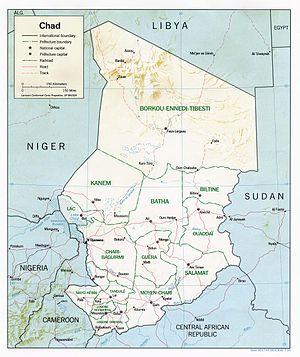
L'État du Tchad dans ses frontières actuelles est une création de la colonisation européenne. Ses frontières sont la résultante de négociations entre Français, Anglais et Allemands dans les années 1880. Mais l'espace tchadien possède une histoire riche et relativement bien connue. Il est sans doute l'un des berceaux de l'Humanité comme l'indique la découverte du fossile de Sahelanthropus tchadensis surnommé « Toumaï ». Il a été par la suite le siège de trois grands royaumes sahéliens, le Kanem-Bornou, le Baguirmi et le Ouaddaï.